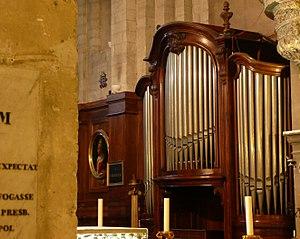
Avignon (Vaucluse, France), dans la métropole Notre-Dame des Doms, orgue de chœur construit en 1902, après le rachat de la maison Cavaillé-Coll par Charles Mutin qui avait fait auprès du grand Aristide tout son apprentissage.
La cathédrale Notre-Dame-des-Doms est une cathédrale catholique romaine située à Avignon, dans le département français du Vaucluse et la région Provence-Alpes-Côte d'Azur, à côté du Palais des papes d'Avignon.